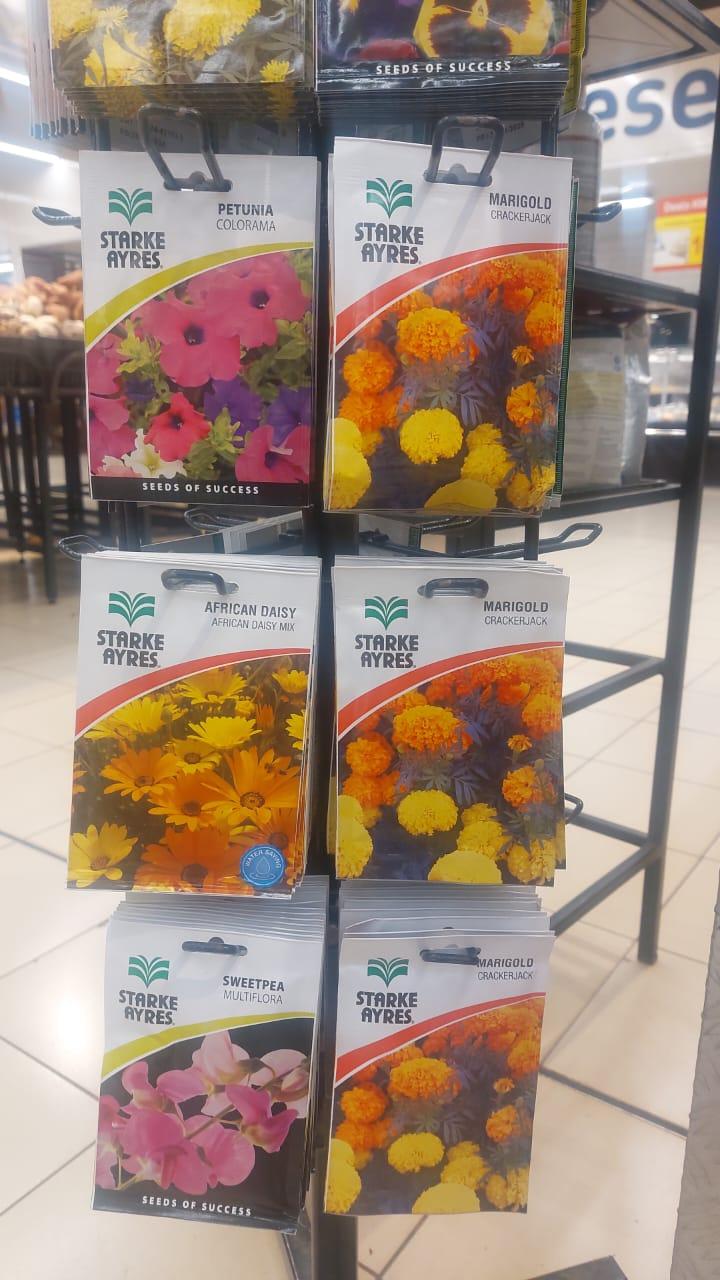
Ni miongoni mwa njia ya kisasa ambayo inatumiwa na wafanyabiashara wengi, ikiwa njia hii wafanyabiashara hutumia kwa kuweka mbegu katika vifungashio na kuuza kwa wanunuzi ambao ni wakulima wakulima, ambao hupandikiza mbegu mashambani ili kupata mazao ambayo hutumia kwa kula au kwa biashara.